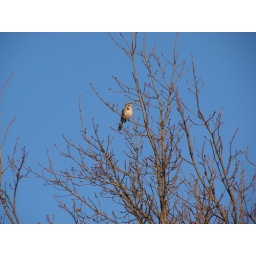
A bird in the tree is better than ....